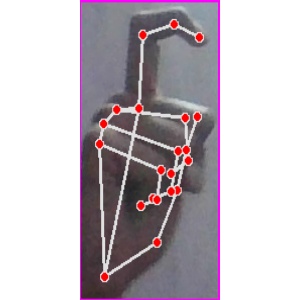
अक्षर: ट